Dunbar Hotel

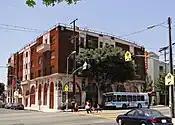
Originally known as Hotel Somerville, the Central Avenue landmark was a source of pride in the African American community when it opened in 1928.

The hotel was built in 1928 by John and Vada Somerville, socially and politically prominent black Angelenos. Vada Somerville was the first African-American woman in California to receive a Doctor of Dental Surgery degree at University of Southern California. John Alexander Somerville was the first black person to graduate from the University of Southern California. The hotel was built entirely by black contractors, laborers, and craftsmen and financed by black community members.